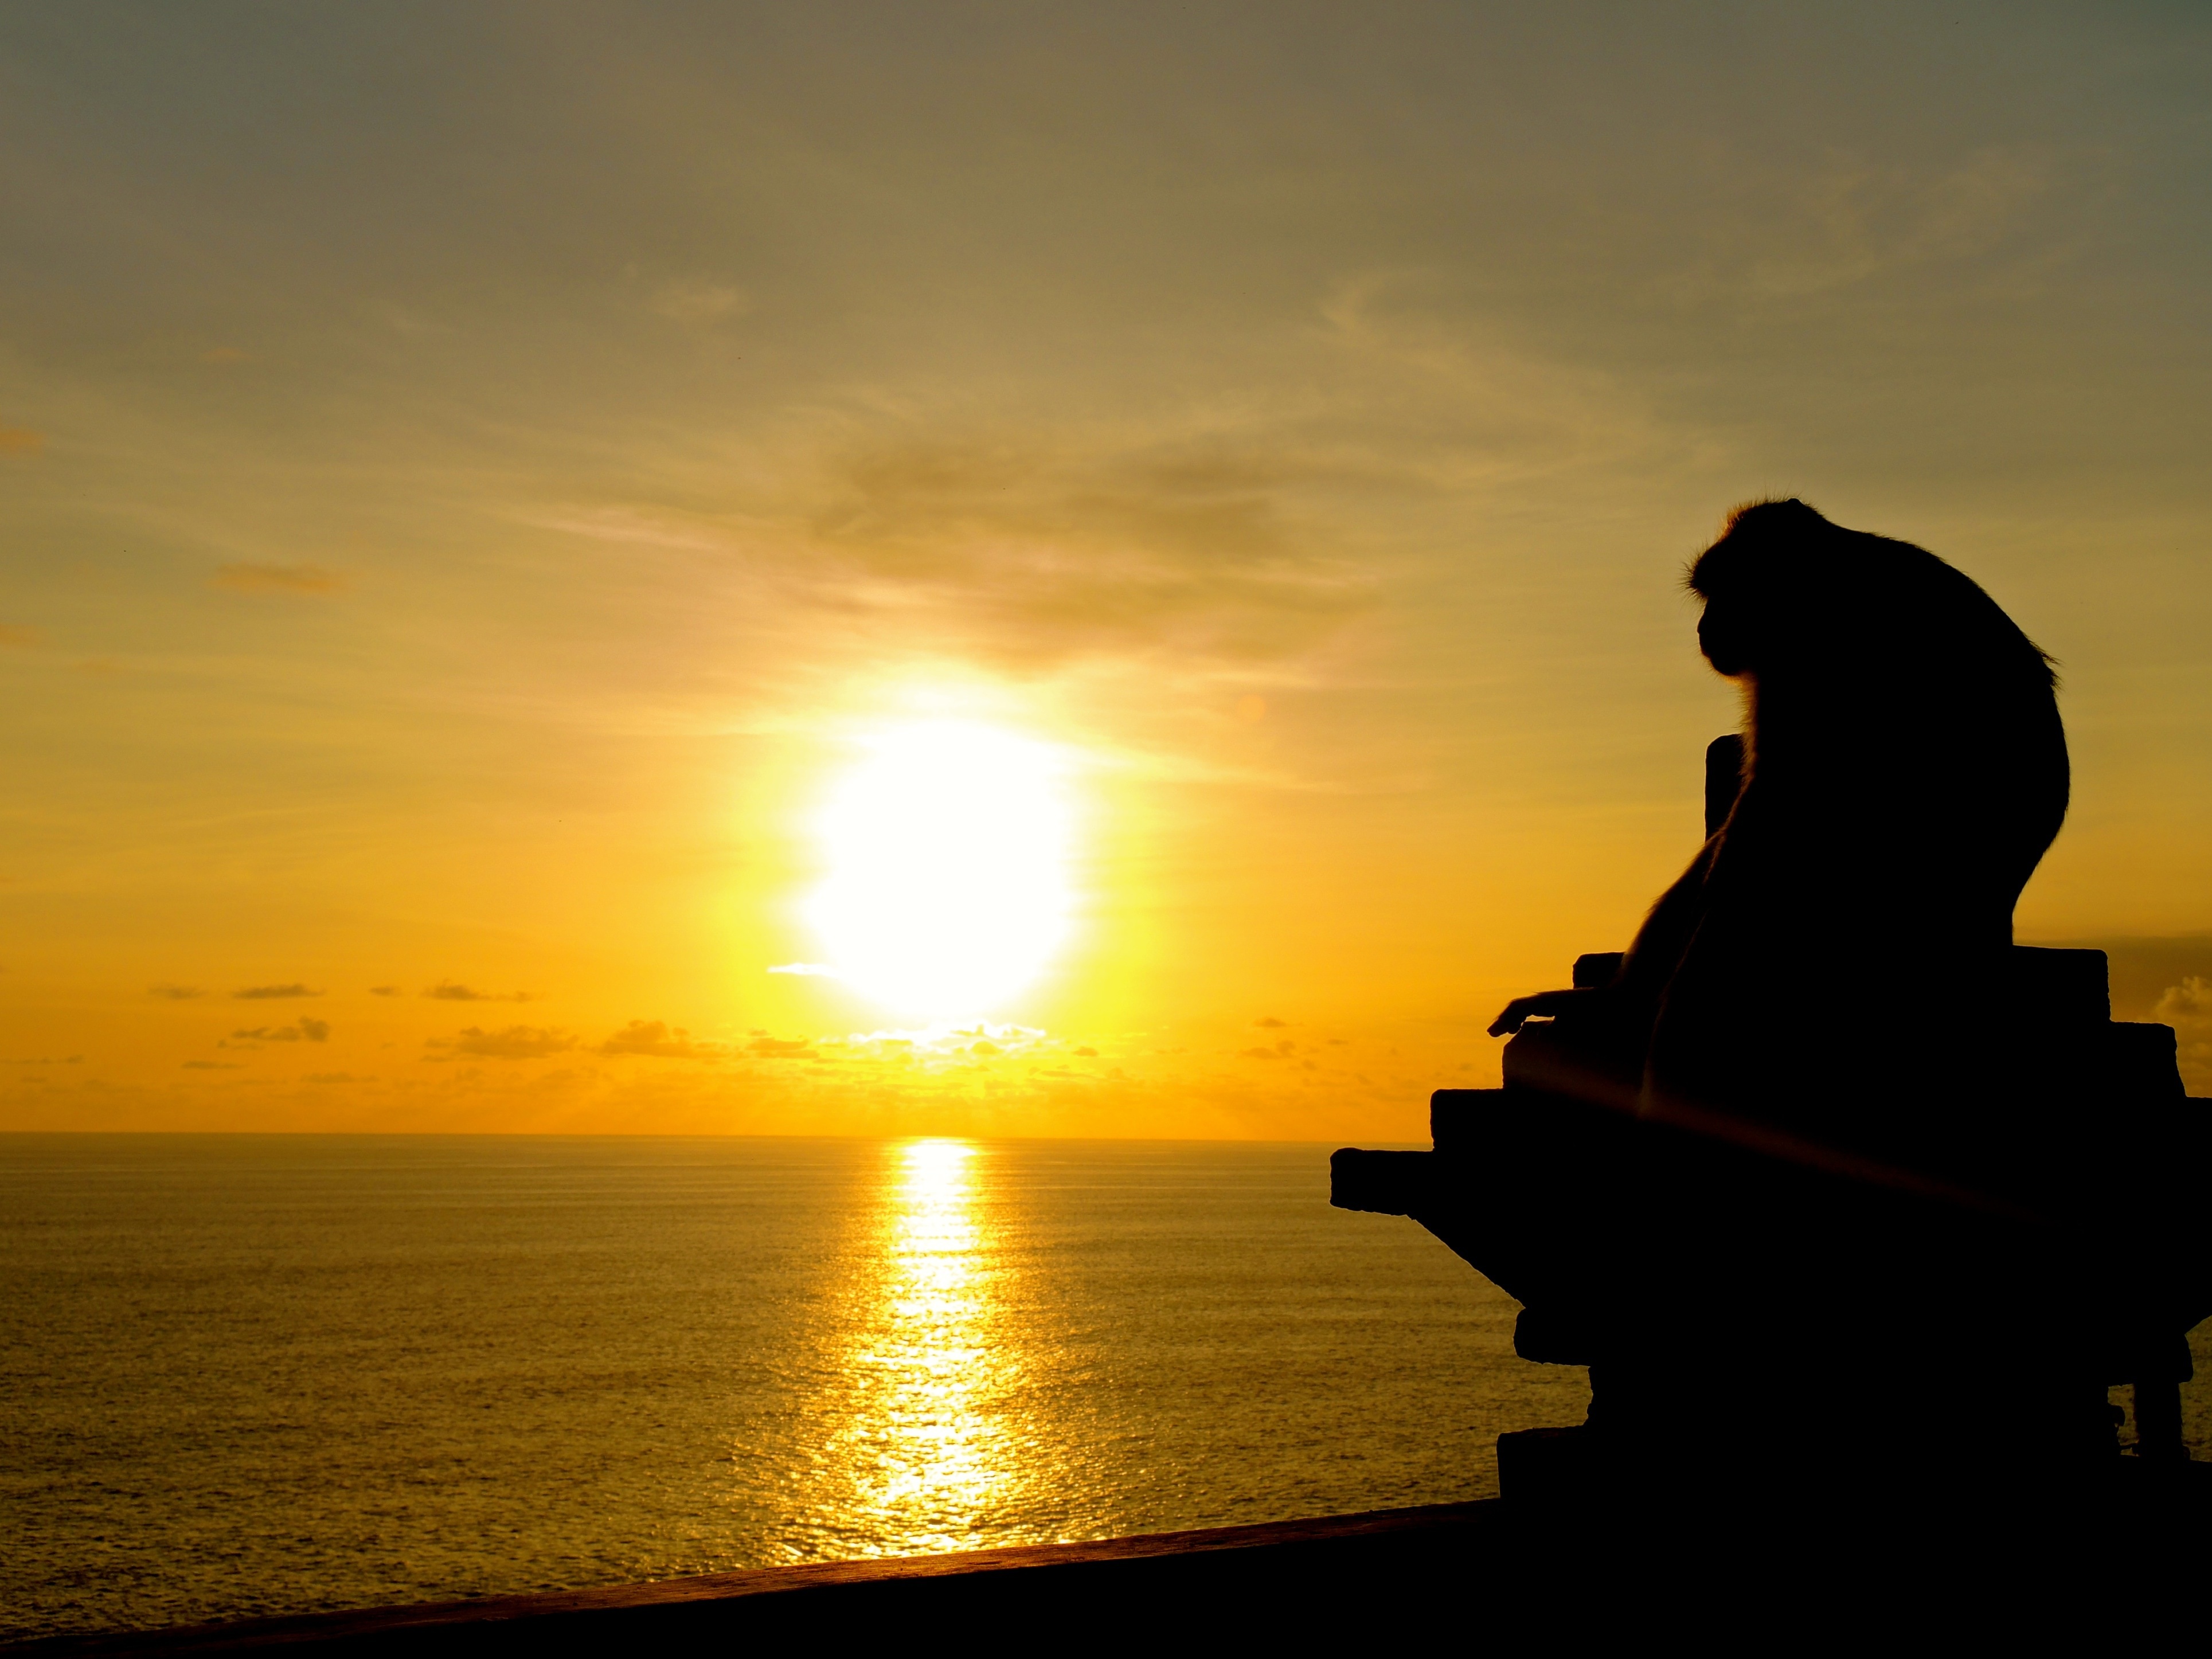
sea, water, ocean, horizon, silhouette, sun, sunrise, sunset, sunlight, morning, view, dawn, animal, looking, dusk, wildlife, evening, reflection, monkey, primate, ape, bali, afterglow